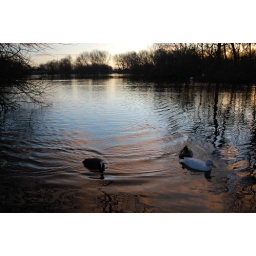
The sun is going down and the colours in the sky and lake are really nice